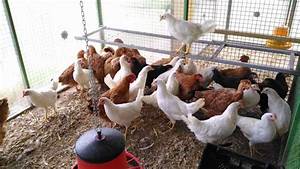
Label: gallina